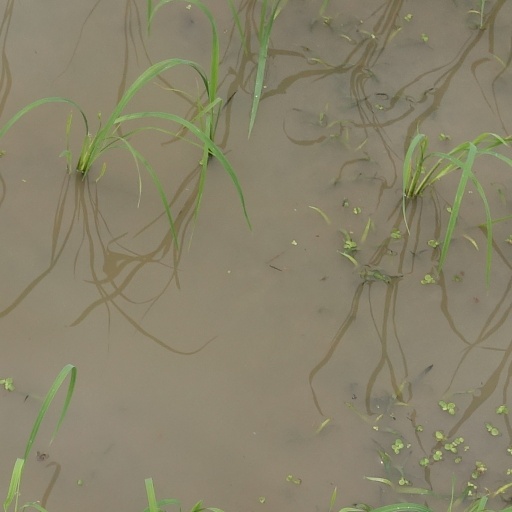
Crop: rice